Gwendolyn Zoharah Simmons

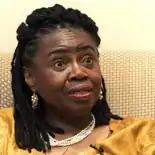

Gwendolyn Zoharah Simmons (born August 9, 1944 as Gwendolyn Robinson) is an American activist and retired academic. She is senior lecturer emerita at the University of Florida since her retirement in 2019. Her research has explored Islamic feminism and the impact of Sharia law on Muslim women. She is a civil rights activist who served as a member of both the Student Nonviolent Coordinating Committee (SNCC) and the Nation of Islam (NOI).